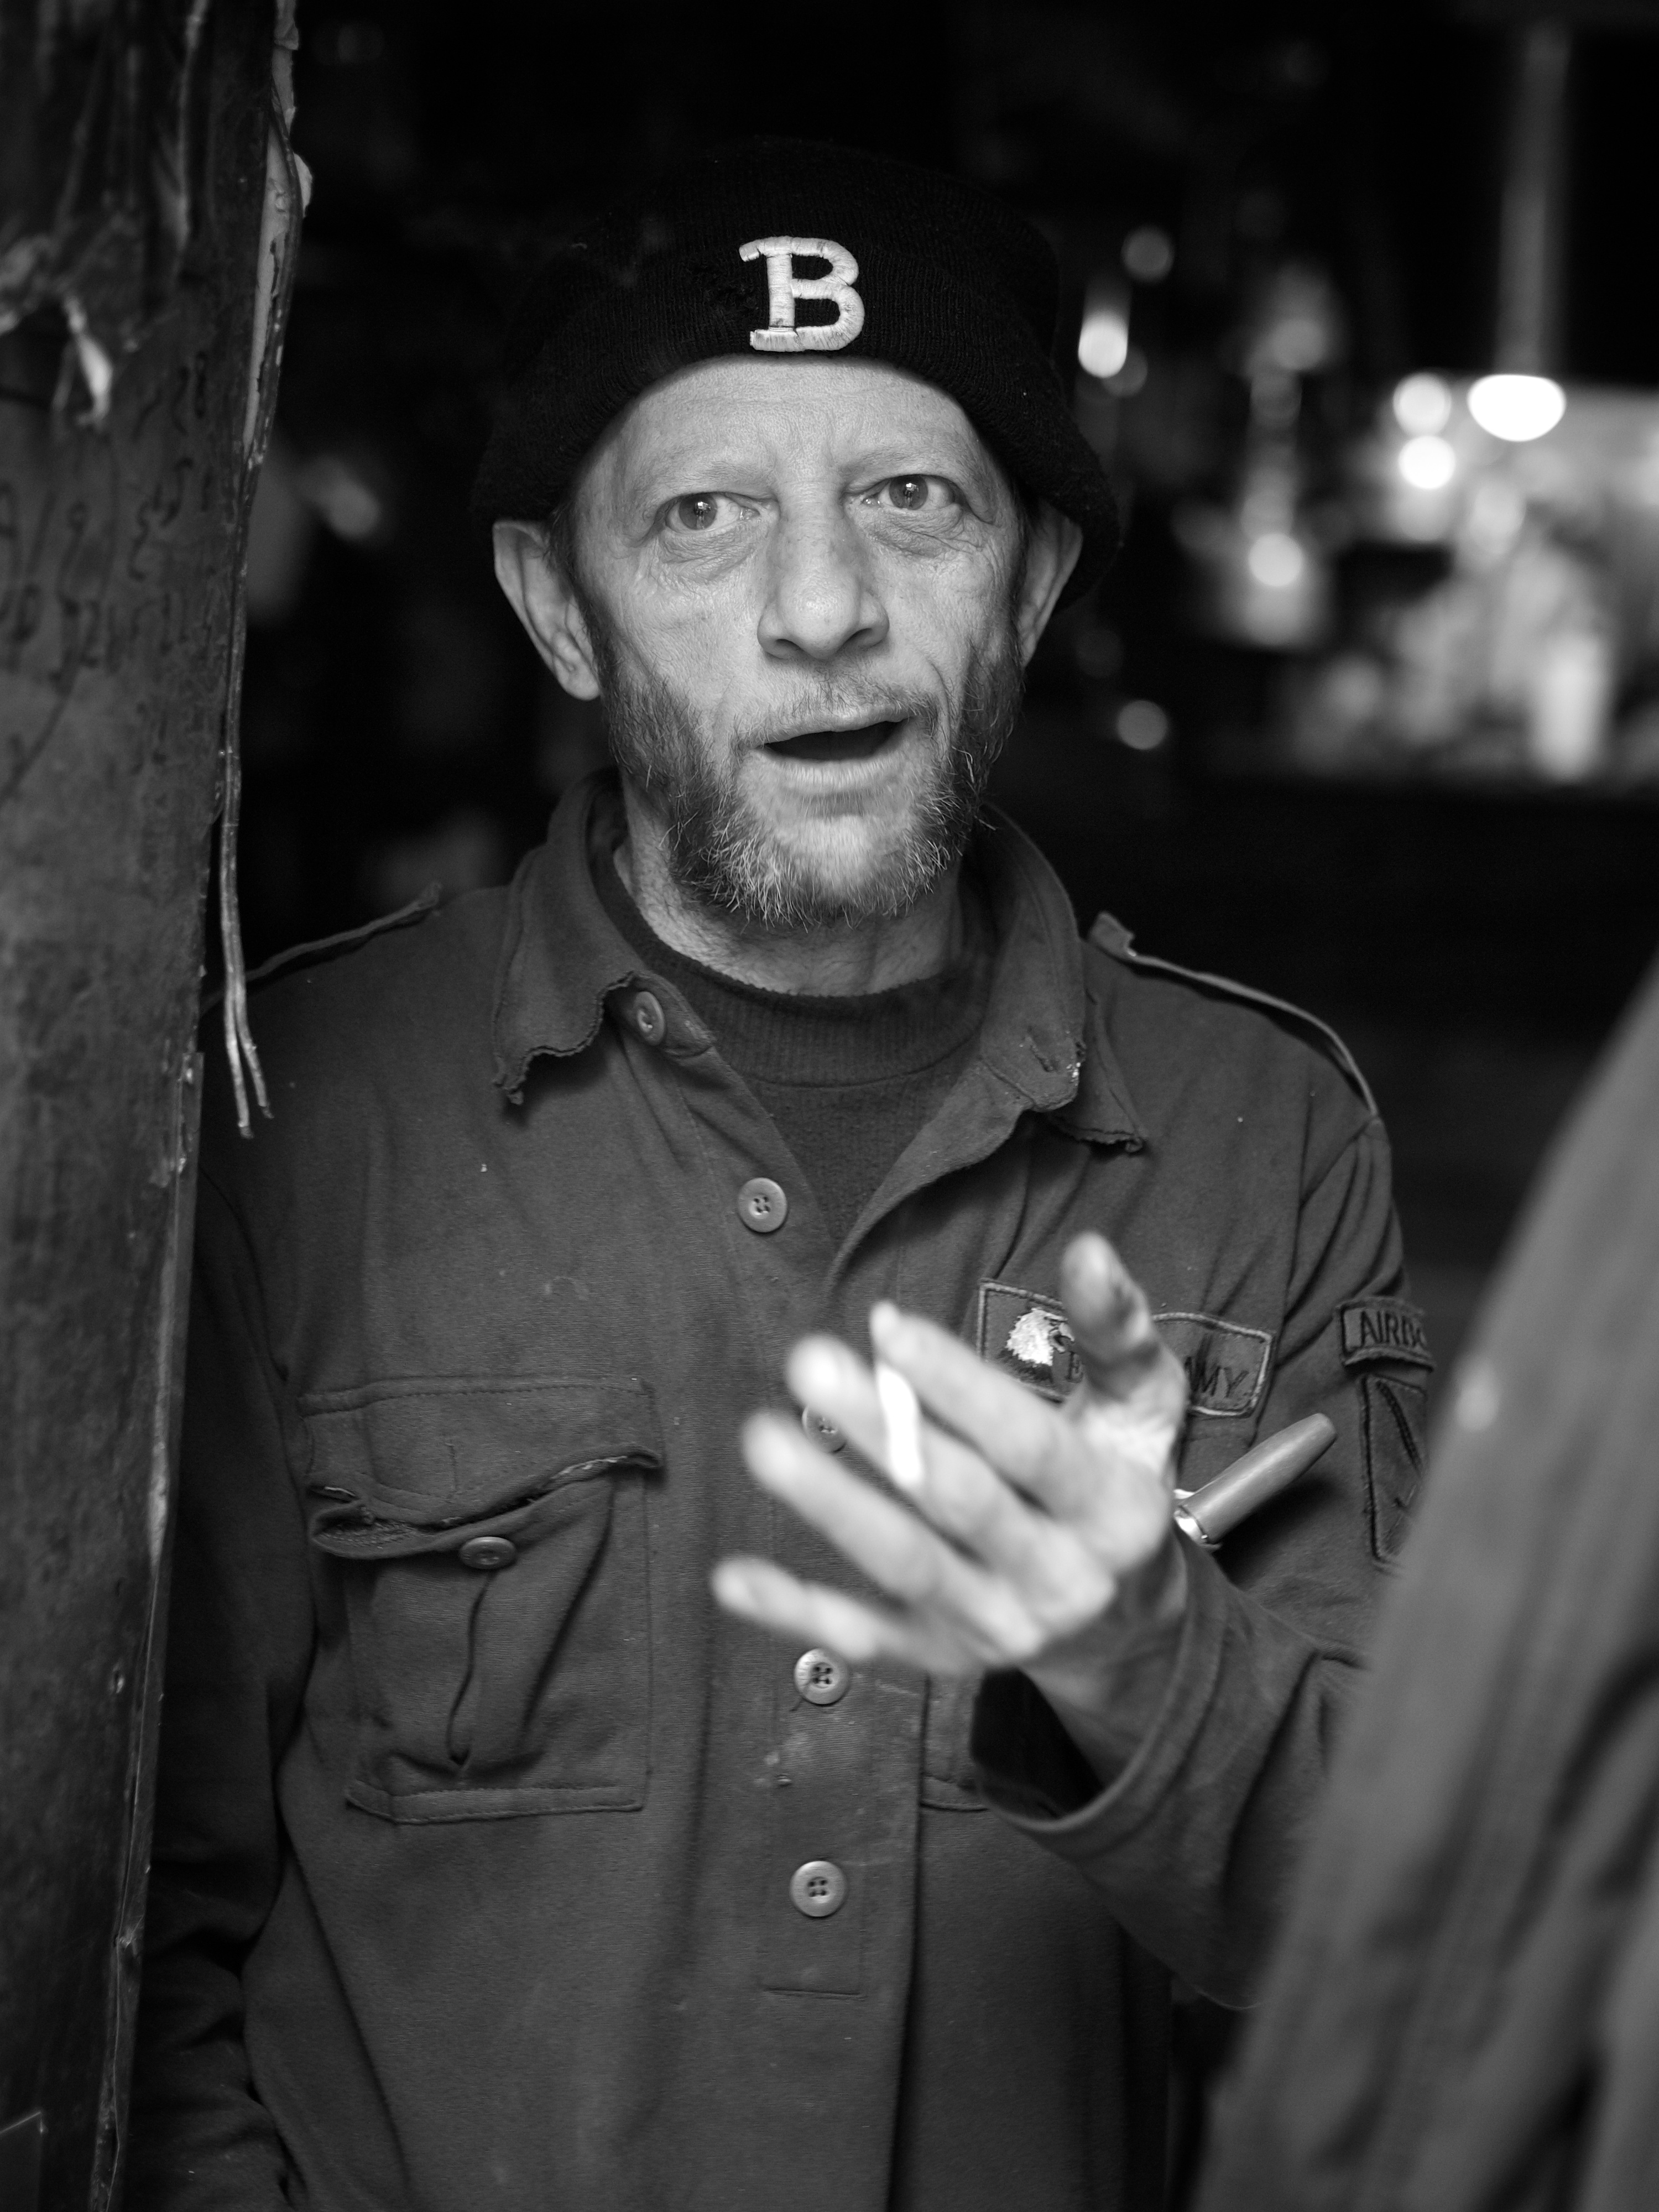
man, person, black and white, white, street, photography, ebook, portrait, training, black, monochrome, streetphotography, flickr, thomas, video, olympus, photograph, omd, fuji, leica, monochrom, leuthard, hcb, thomasleuthard, monochrome photography, film noir